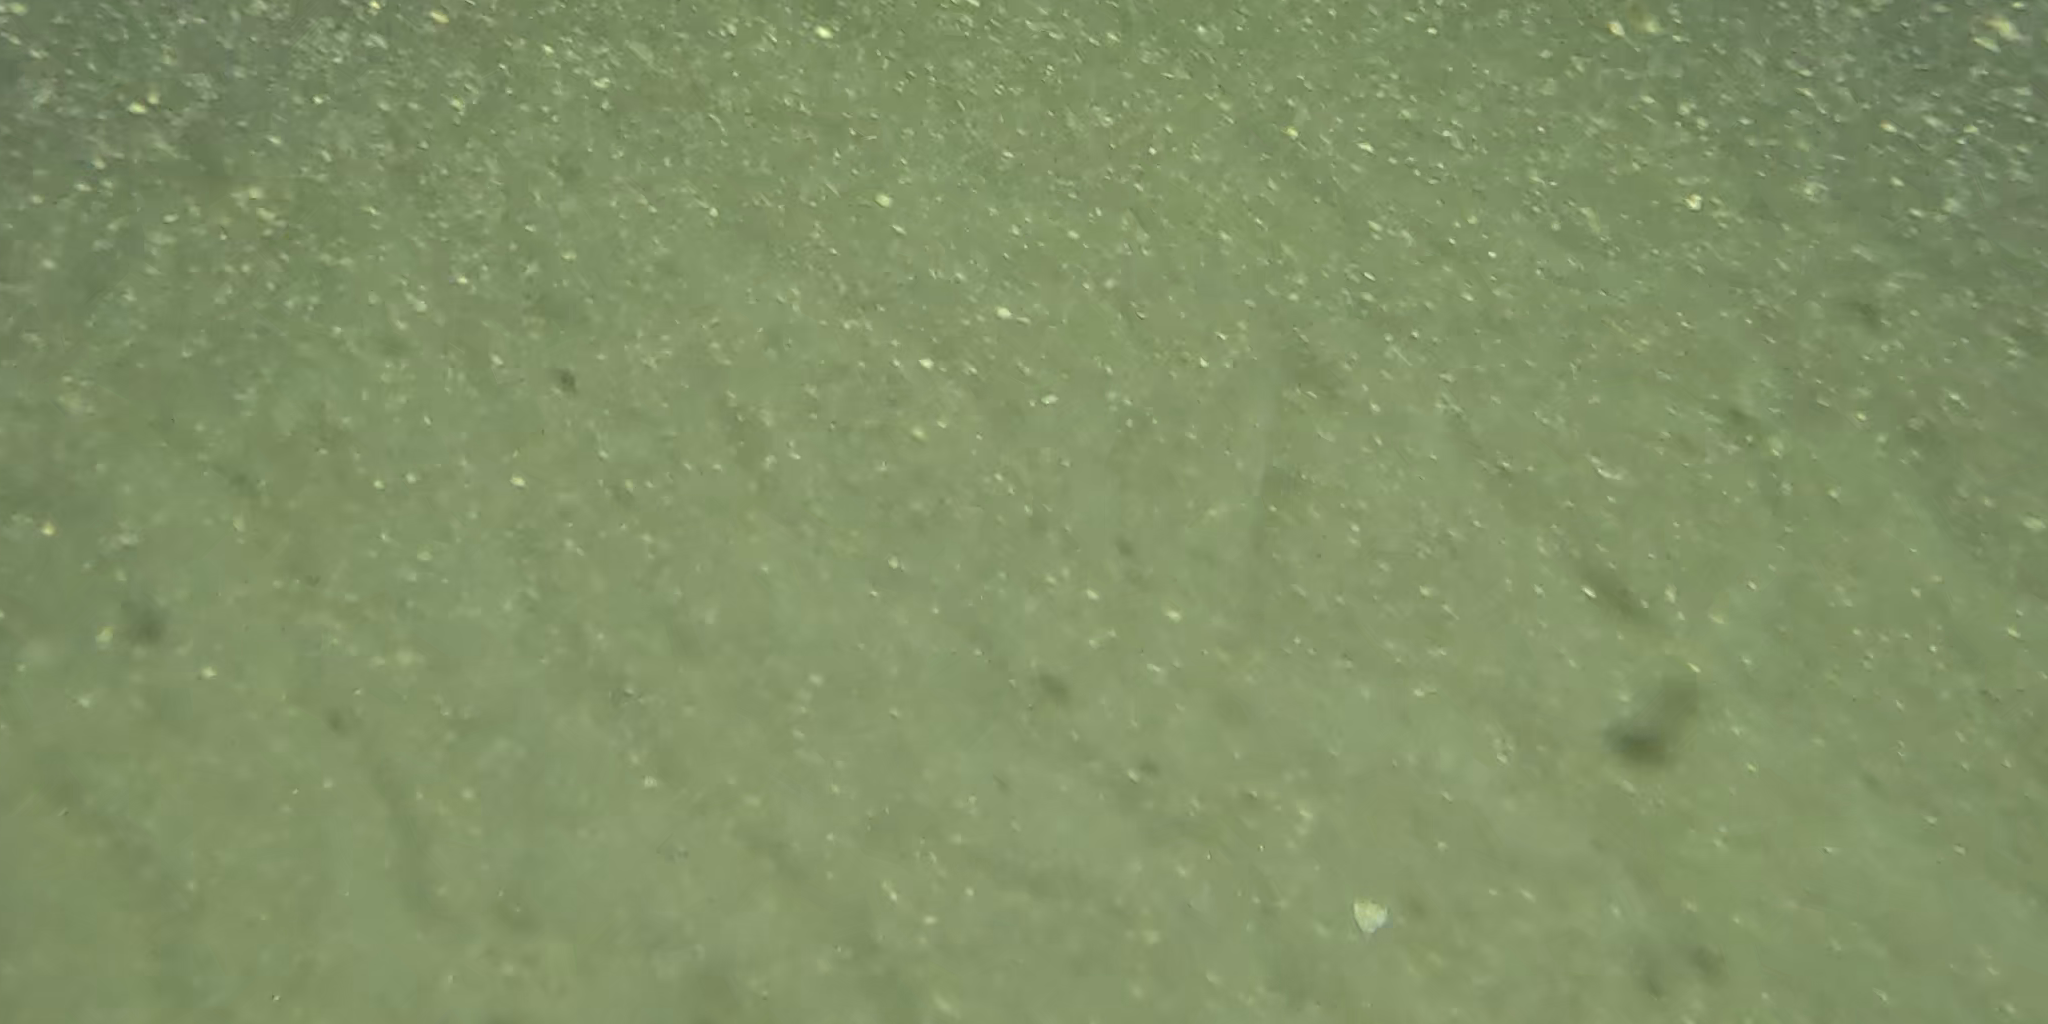
Seabed habitat: sand